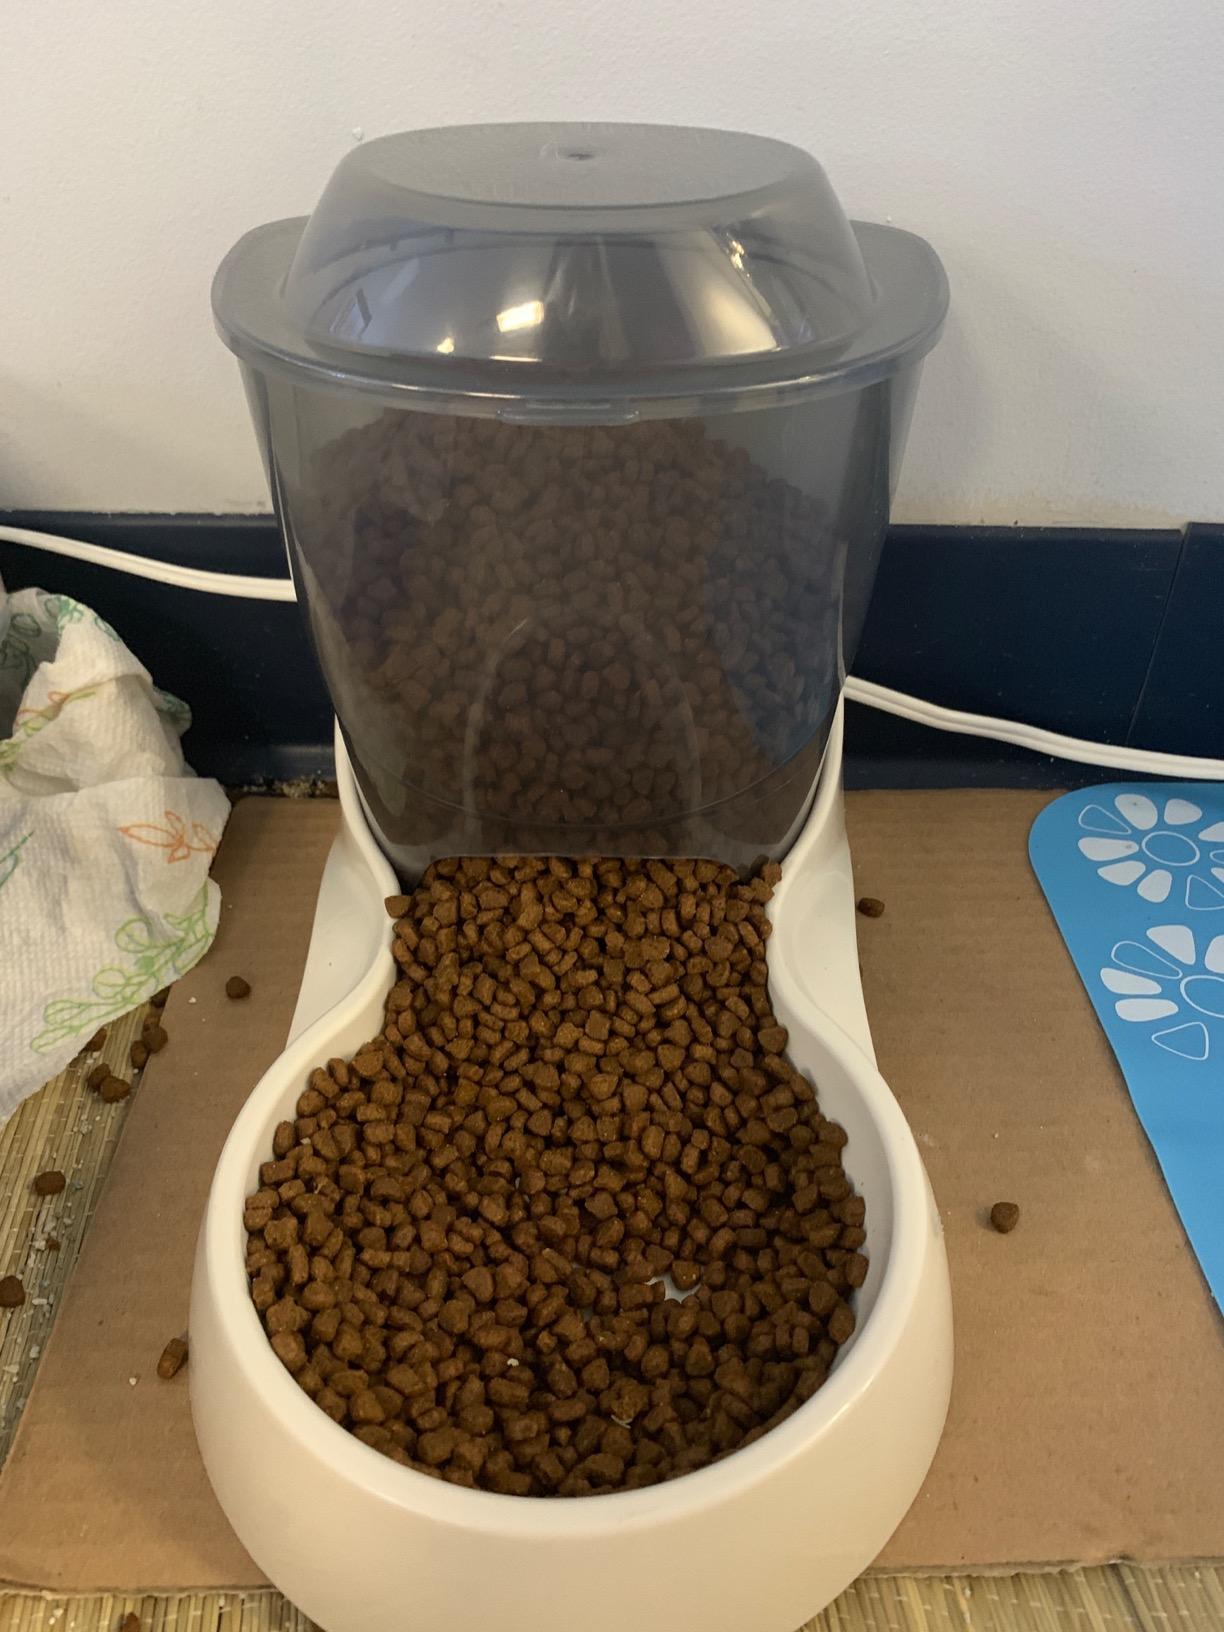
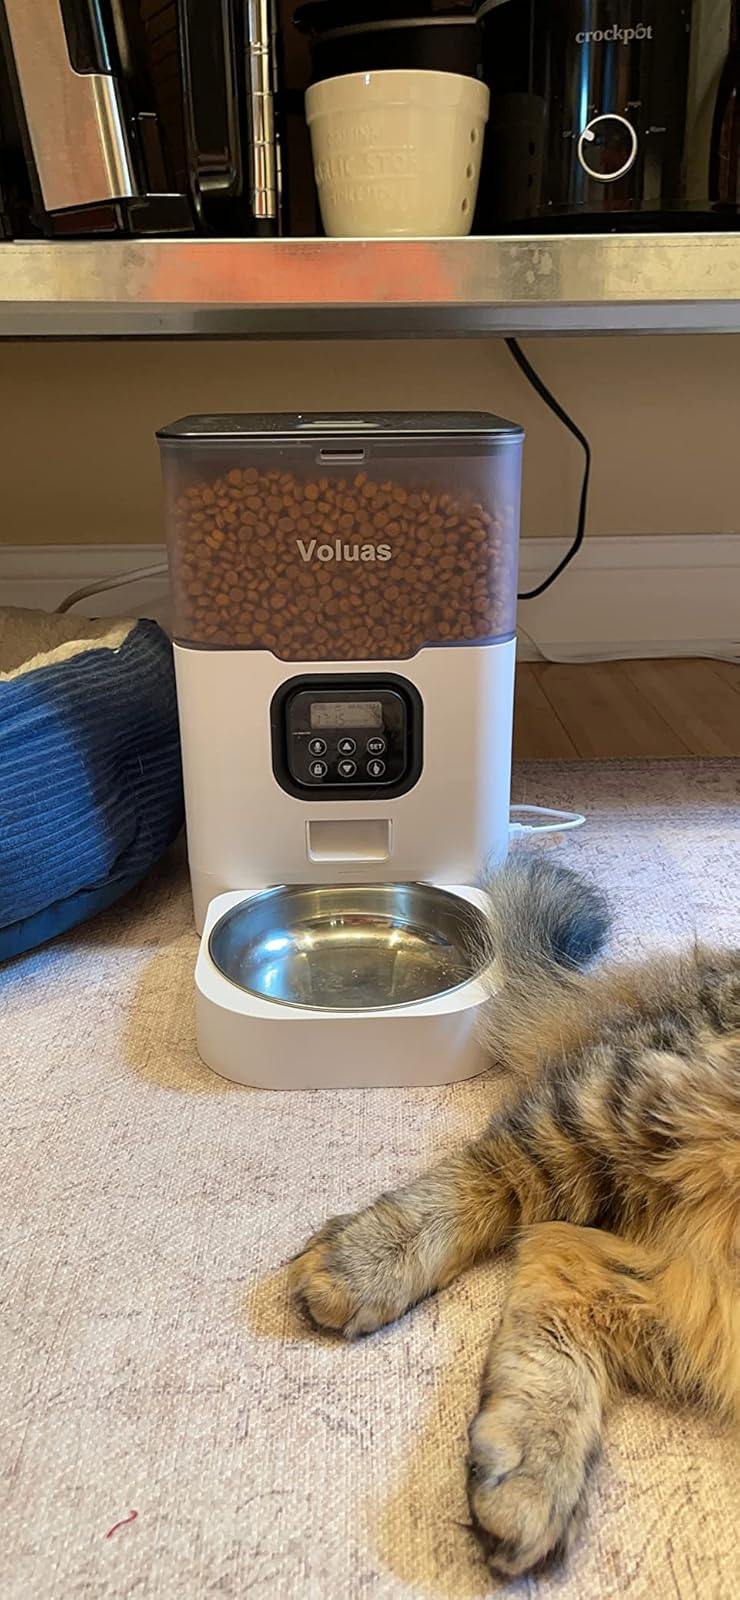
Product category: items_feeder
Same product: no